Albarrana tower

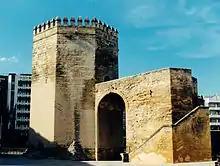
Torre de la Malmuerta in Cordoba

An albarrana tower is a defensive tower detached from the curtain wall and connected to it by a bridge or an arcade. They were built by Muslims when they occupied the Iberian Peninsula between the 8th and the 15th centuries, especially from the 12th century during the Almohad dynasty and mainly in the south of Spain and Portugal where the Islamic influence was the longest. In Spanish, they are called "torre albarrana".